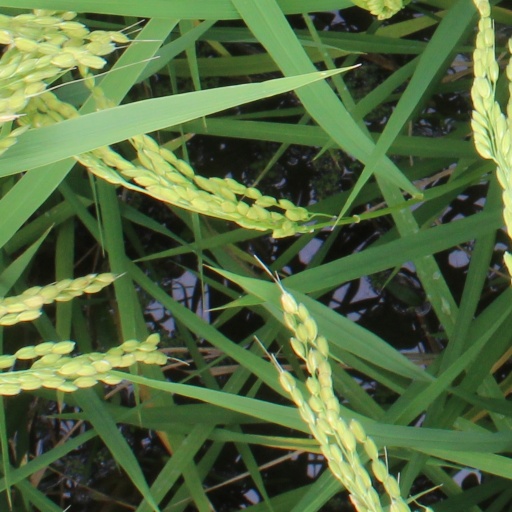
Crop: rice